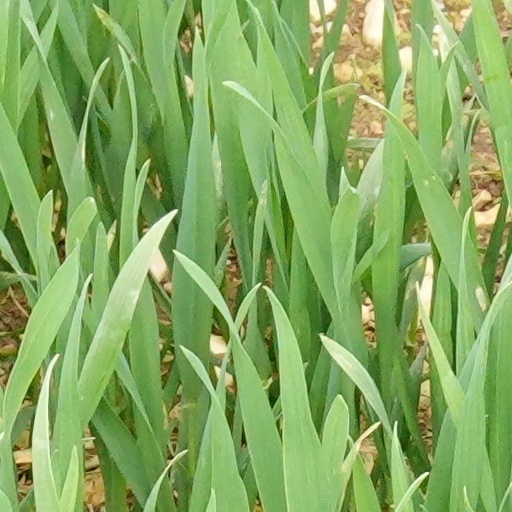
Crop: wheat